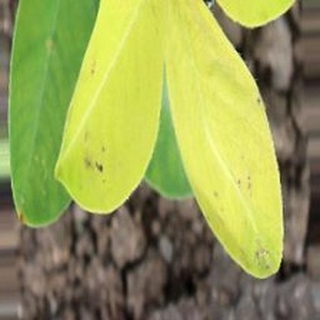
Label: groundnut_nutrition_deficiency